Family Demons

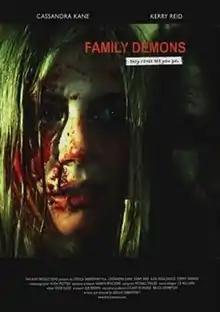
Theatrical release poster

Family Demons is a 2009 Australian horror film written and directed by Ursula Dabrowsky and starring Cassandra Kane, Kerry Reid, and Alex Rafalowicz.